Alexander Hleb

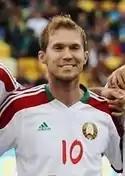
Hleb playing for Belarus

Hleb won 24 caps for the Belarus under-21 side. He made his full international debut as a substitute in a 1–0 defeat against Wales in 2001. He scored on his second international start in a 5–2 victory over Hungary in April 2002. He scored a goal in the finals of the 2002 LG Cup in Russia, which Belarus won.